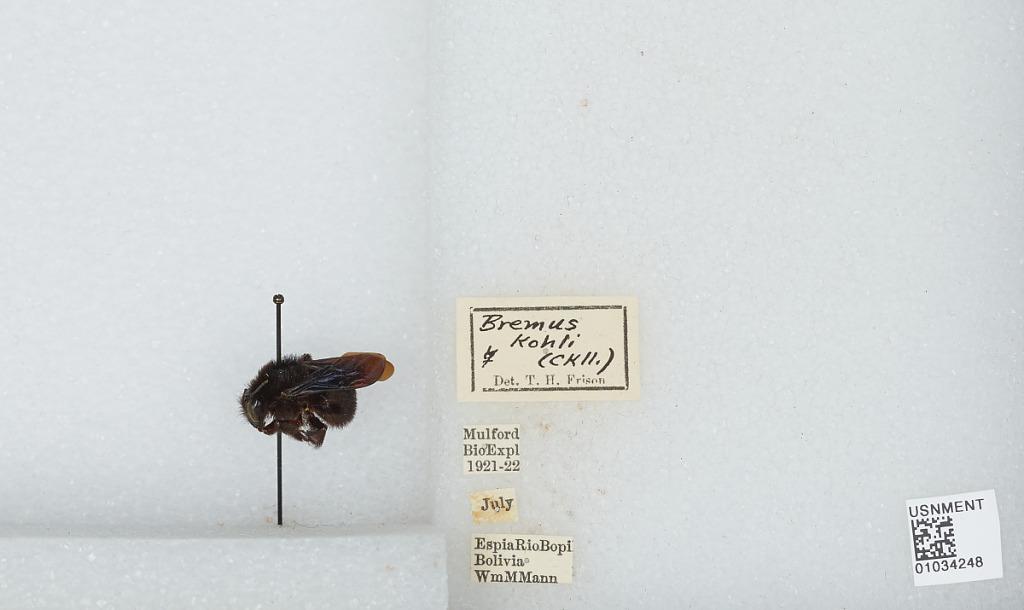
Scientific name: Bombus (Fervidobombus) morio (Swederus)
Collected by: W. Mann
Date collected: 1921-7-
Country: Bolivia
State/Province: La Paz
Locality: Espia Rio Bopi
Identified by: Frison, T.